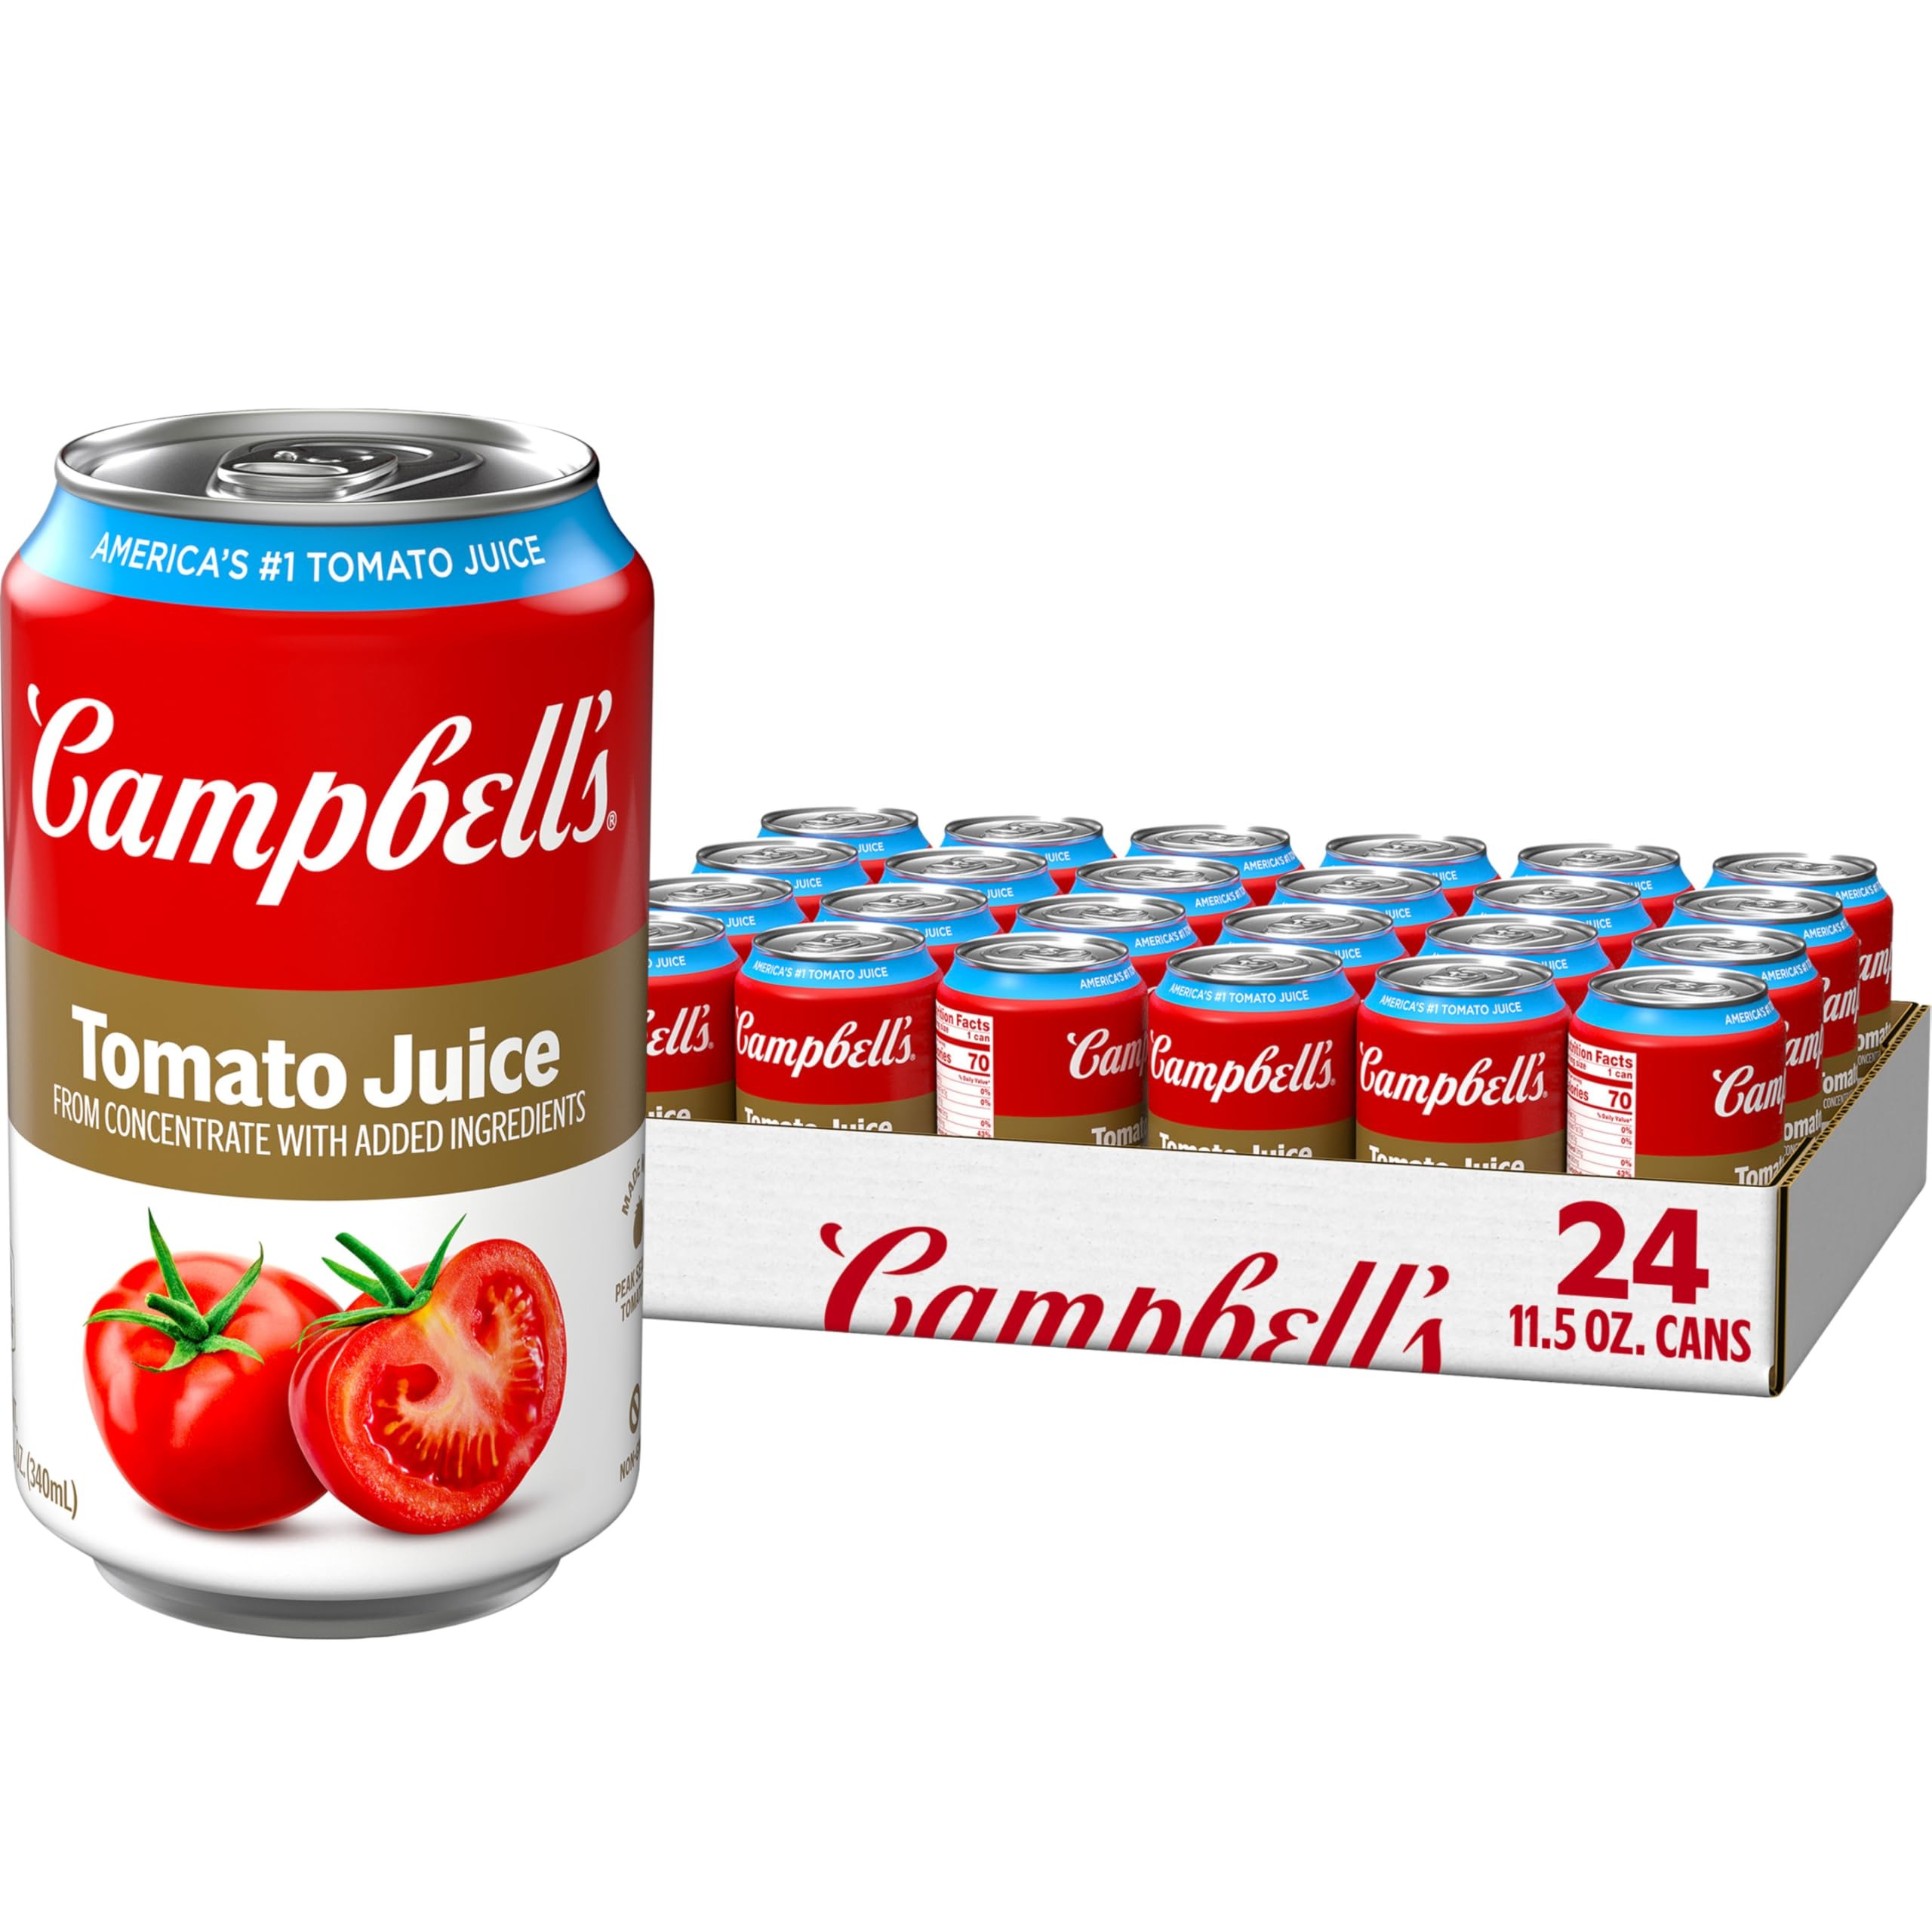
Item Name: Campbell's 100% Tomato Juice, 11.5 fl oz Can (24 Pack)
Bullet Point 1: Twenty-four (24) 11.5 fl oz single-serve cans of Campbell's 100% Tomato Juice
Bullet Point 2: Crafted with vine-ripened tomatoes picked at peak season for the rich and consistently smooth flavor you enjoy and expect from America’s No. 1 brand
Bullet Point 3: Each 11.5 fl oz can of this 100% juice contains 70 calories and is an excellent source of Vitamin C
Bullet Point 4: Enjoy this tomato-based vegetable juice as a breakfast drink, afternoon snack, or mocktail and cocktail mixer
Bullet Point 5: Single-serve tomato juice cans make it easy to take the nutrition of Campbell's tomato juice on the go
Value: 276.0
Unit: Fl Oz

Price: 10.04